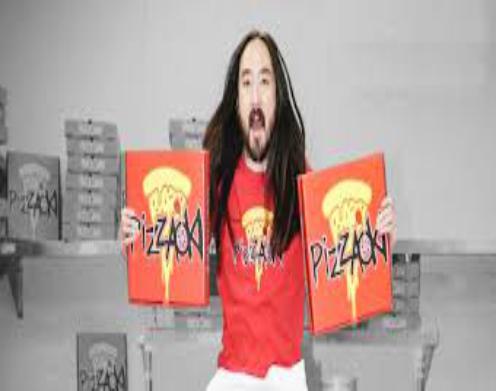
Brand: Aoki's Pizza
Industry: Food